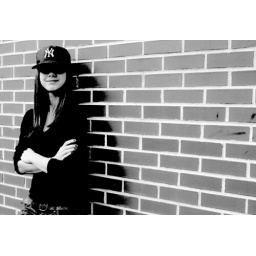
A girl leaning up against a brick wall in the city.